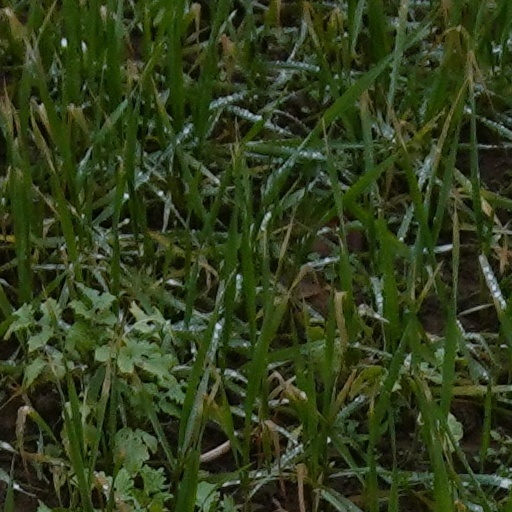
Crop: wheat